Giotto

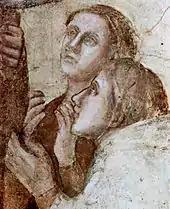
Details of figures from the "Raising of Drusiana" in the Peruzzi Chapel

Around 1305, Giotto executed his most influential work, the interior frescoes of the Scrovegni Chapel in Padua that in 2021 were declared UNESCO World Heritage together with other 14th-century fresco cycles in different buildings around the city centre. Enrico degli Scrovegni commissioned the chapel to serve as family worship, burial space and as a backdrop for an annually performed mystery play.